Ontario, Oregon

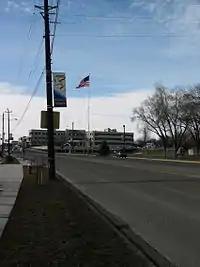
Southwest 4th Avenue overlooking Holy Rosary Medical Center

The Heinz Frozen Food Company (formerly Ore-Ida), a subsidiary of H. J. Heinz Company, processes locally grown potatoes, and annually produces over of 75 different potato products, while employing approximately 1,000. Tater tots were first created and manufactured here in 1953 (commercial distribution began in 1956).